California City, California

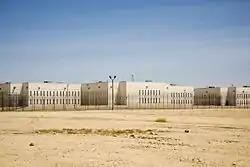
The California City Correctional Center

Studies for a privately built and owned 2,000–4,000-bed prison on the east side of town began in 1995, and an environmental impact statement on a 550-bed facility was completed in 1996. Contracts were signed between the city and Corrections Corporation of America and it was built in 1999. The 2,304-bed California City Correctional Facility prison housed federal inmates for the U.S. Marshal Service and U.S. Immigration and Customs Enforcement from 2006 to 2013, then was leased to the California Department of Corrections and Rehabilitation in 2013 for $28.5 million per year in response to a federal order to reduce overcrowding in the state's prison facilities. All inmates were moved out by November 2023. The state terminated its lease so the prison was closed in March 2024.